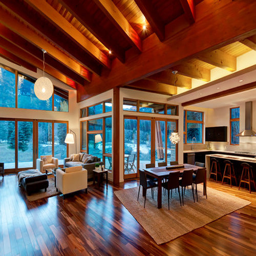
example of a minimalist dining room design